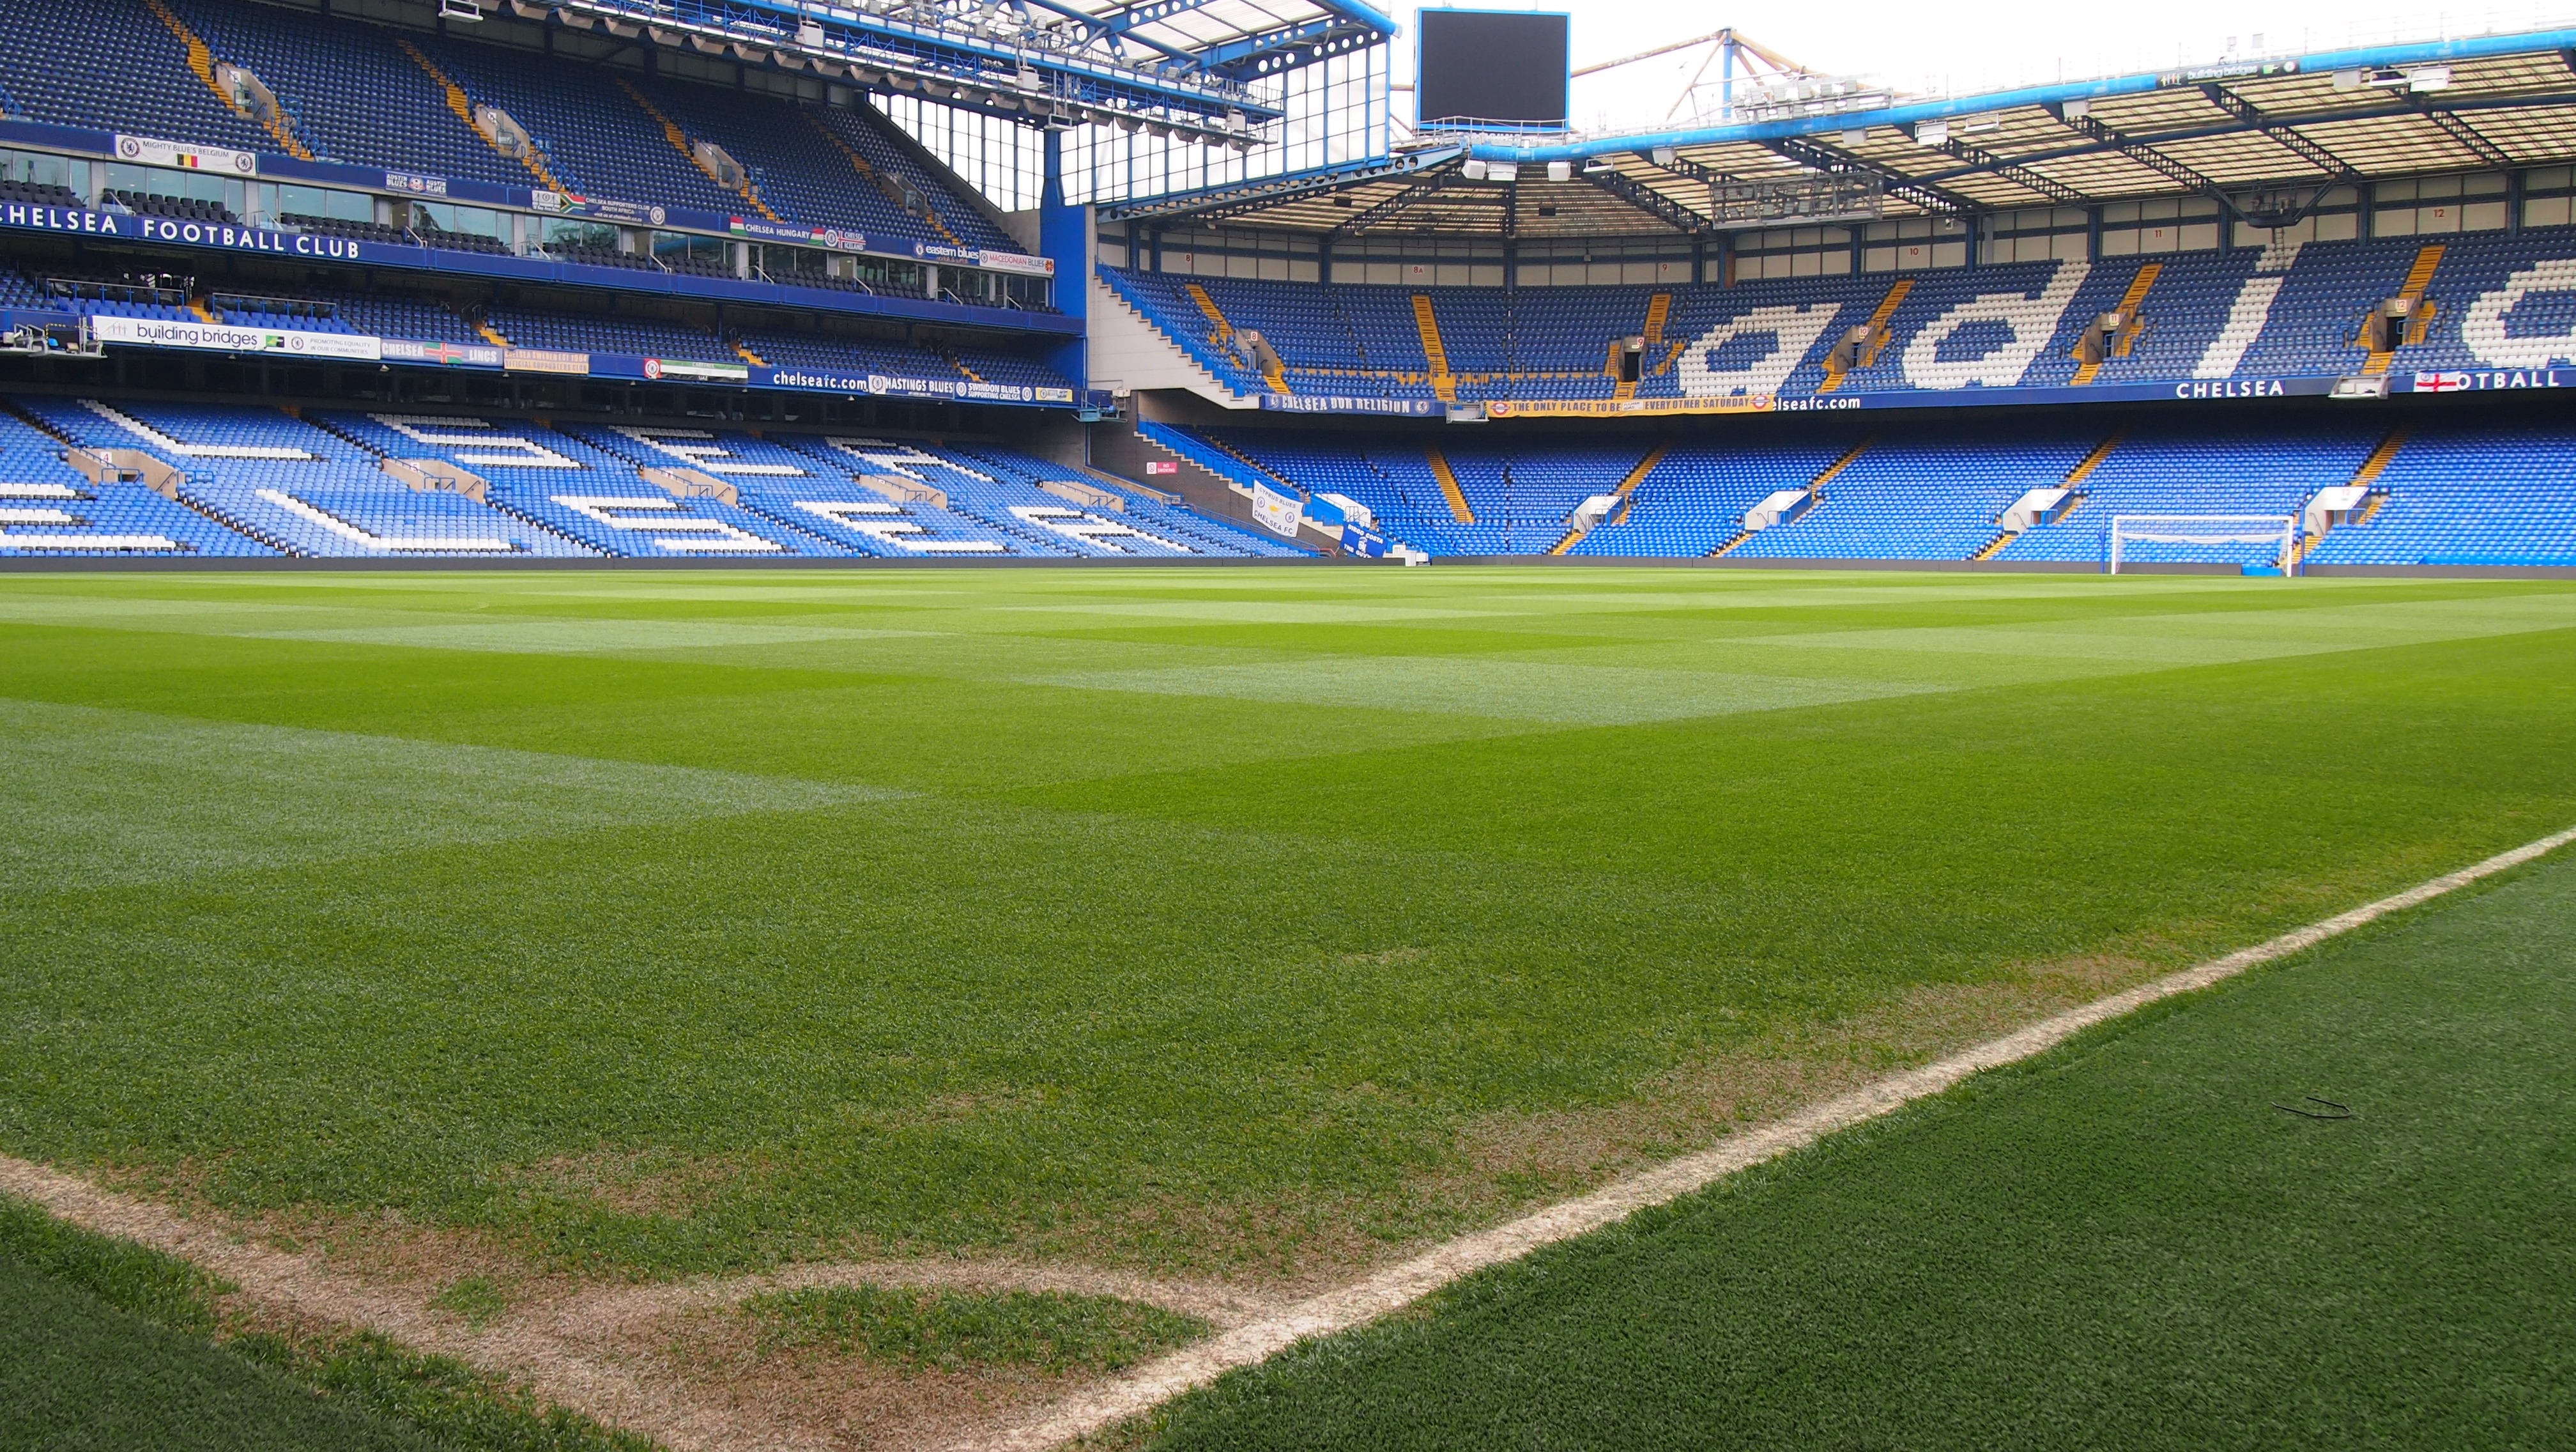
grass, structure, lawn, football, stadium, player, baseball field, england, london, arena, race track, chelsea, baseball park, geographical feature, sport venue, soccer specific stadium, arena football